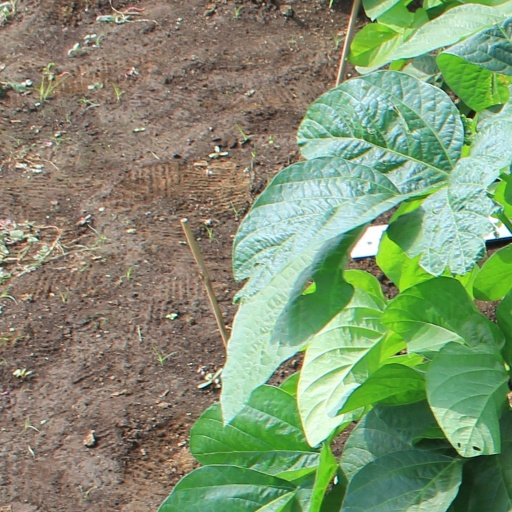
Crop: soybean